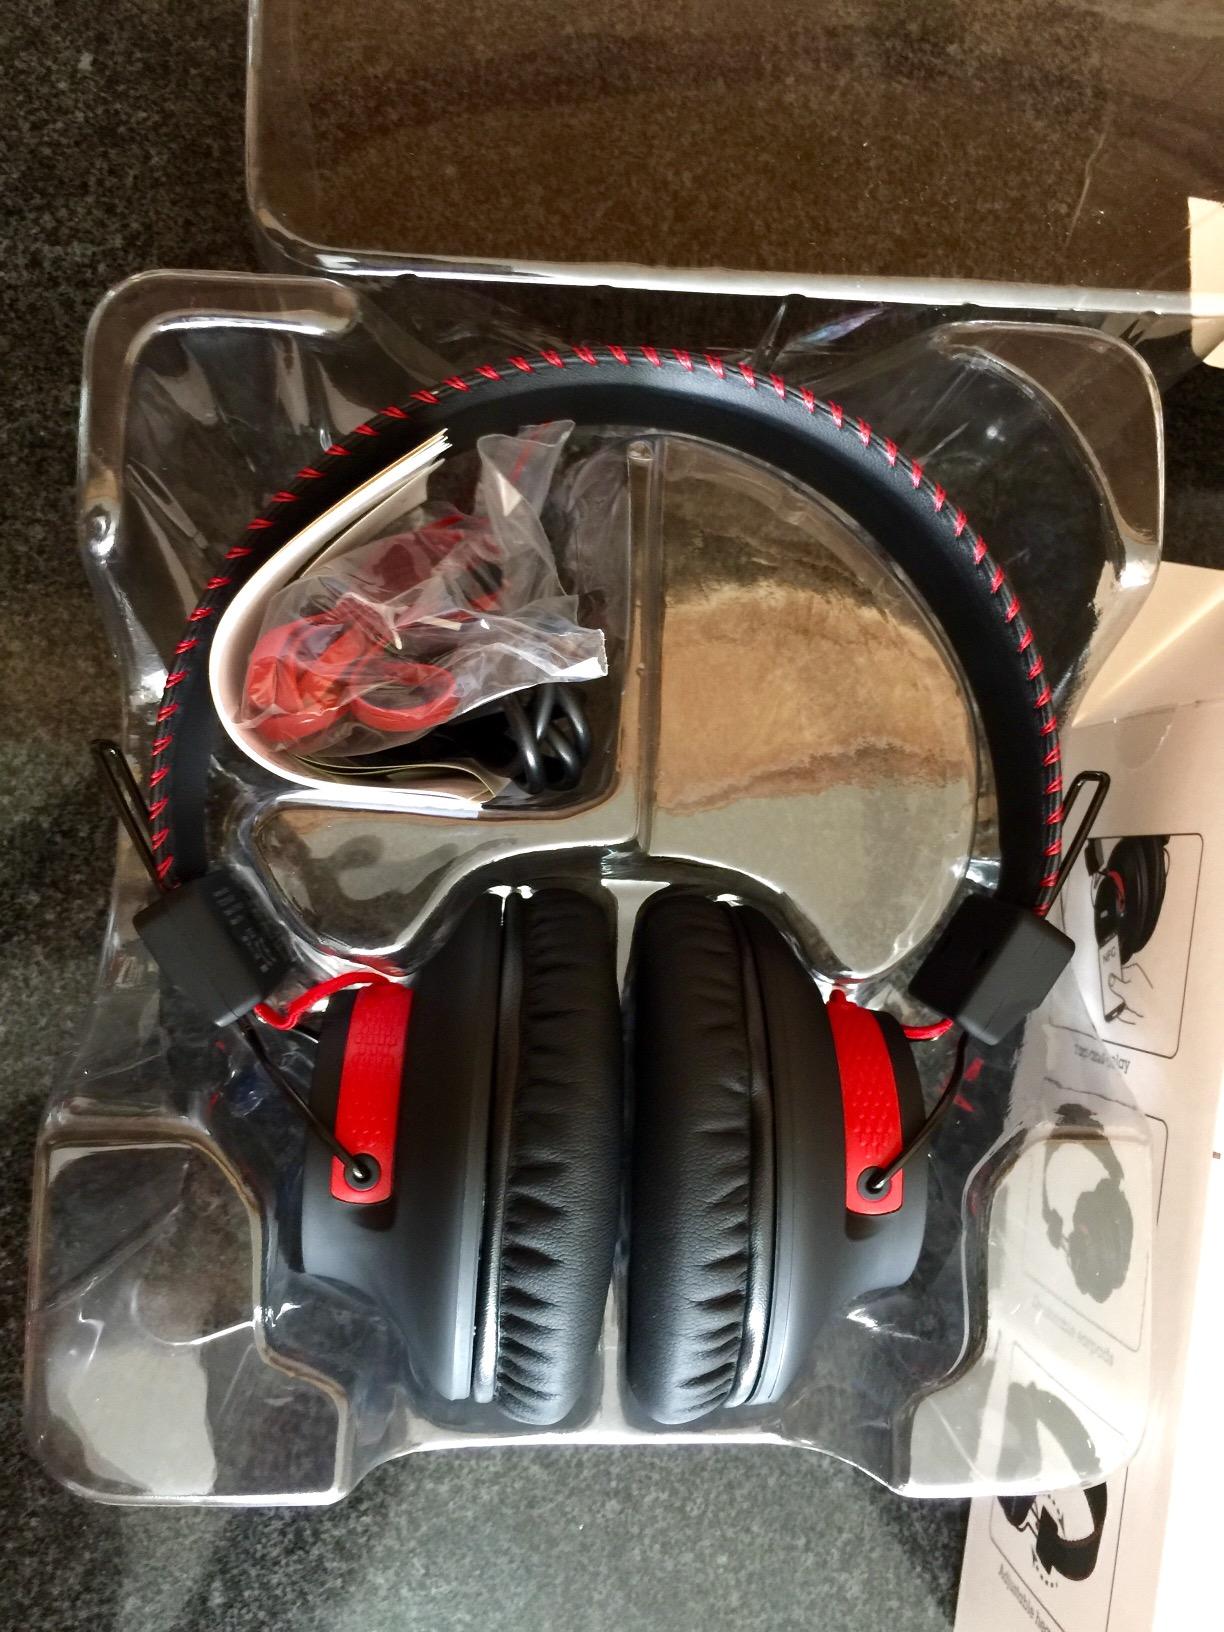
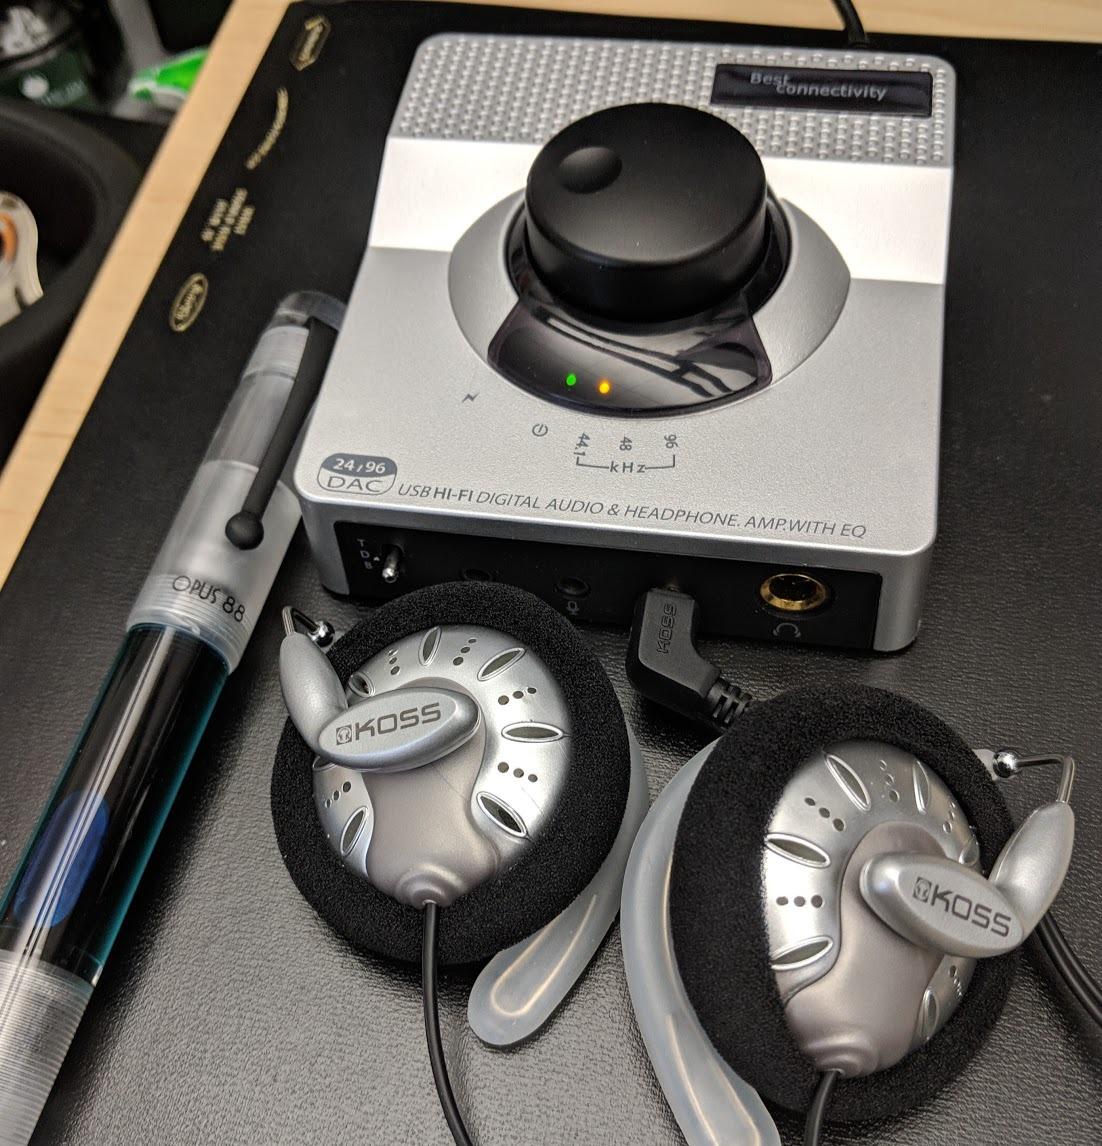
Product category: headphones
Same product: no